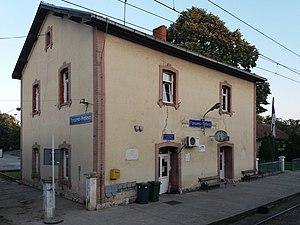
Gare frontalière serbe avec la République de Macédoine.